Unadilla-class gunboat

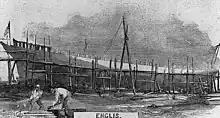
USS "Unadilla" under construction at the yard of John Englis, New York

The first vessel of the class, "Unadilla", was launched on 17 August 1861, barely two months after the signing of the contract. The rest rapidly followed, with another three being launched in August, four in September, fourteen in October and the last one, "Penobscot", in November. "Unadilla" was again first to be commissioned, on 30 September, just 93 days after the laying of her keel. A total of eleven were commissioned before the end of the year, and another eleven by February 1862. "Marblehead" was the last ship of the class to enter commission, on 8 March.